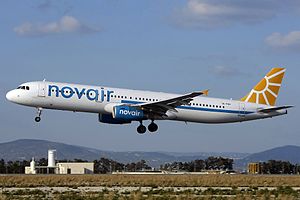
Novair
En Airbus A321 i Faro i Portugal.
Novair er et svensk flyselskab oprettet i 1997, der flyver charter med Arlanda som hovedlufthavn. Novair er søsterselskab til rejsearrangøren Apollo Resor AB, der er et af Skandinaviens største rejsebureauer med virksomheder i Sverige, Norge, Danmark og Finland, og er en del af den tyske REWE Groups rejsedivision DER Touristik.